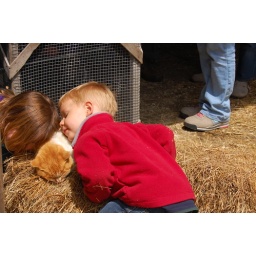
This farm cat was sunning himself on a bale of hay, and the little boy was so enthralled by him.